James Harden

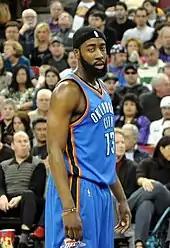
Harden with the Thunder in 2010

Harden was selected with the third overall pick in the 2009 NBA draft by the Oklahoma City Thunder. He recorded the fourth highest 3-point percentage in NBA history (.375) for a player under the age of 21 (minimum of 150 attempts) during the 2009–10 season. He connected on seven straight 3-point field goals over two games (November 18 and 20), recording the most consecutive 3-point makes by a rookie since Houston guard Michael Dickerson made eight straight in May 1999. He was named to the NBA All-Rookie Second Team at the conclusion of the season.